WKMS-FM

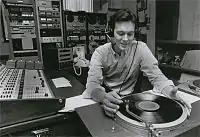
Former Program Director Mark Welch in 1981, hosting a classical music show called "Masterwork's Showcase."

The 1980s were a notable decade for WKMS-FM. On March 30, 1980, at 5 p.m., WKMS boosted its power to 100,000 watts. Dick Estell from the national "Radio Reader" program stopped by the studios in 1983 to help with a fundraiser. Listener Joy Thomas of Murray won the "Powdermilk Biscuit" recipe contest, related to the then-popular "Prairie Home Companion" show on Saturday evenings. "Weekend Edition" premiered on Saturday, November 2, 1985. At first, it was only aired on Saturday mornings. It took NPR until January 18, 1987, to debut a Sunday morning "Weekend Edition". With that, NPR finally provided a full news service seven mornings and seven evenings per week. Furthermore, both NPR news shows were well regarded by WKMS listeners.